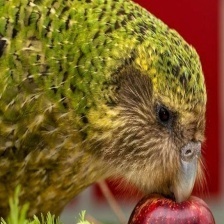
Species: KAKAPO
Scientific name: STRIGOPS HABROPTILUS